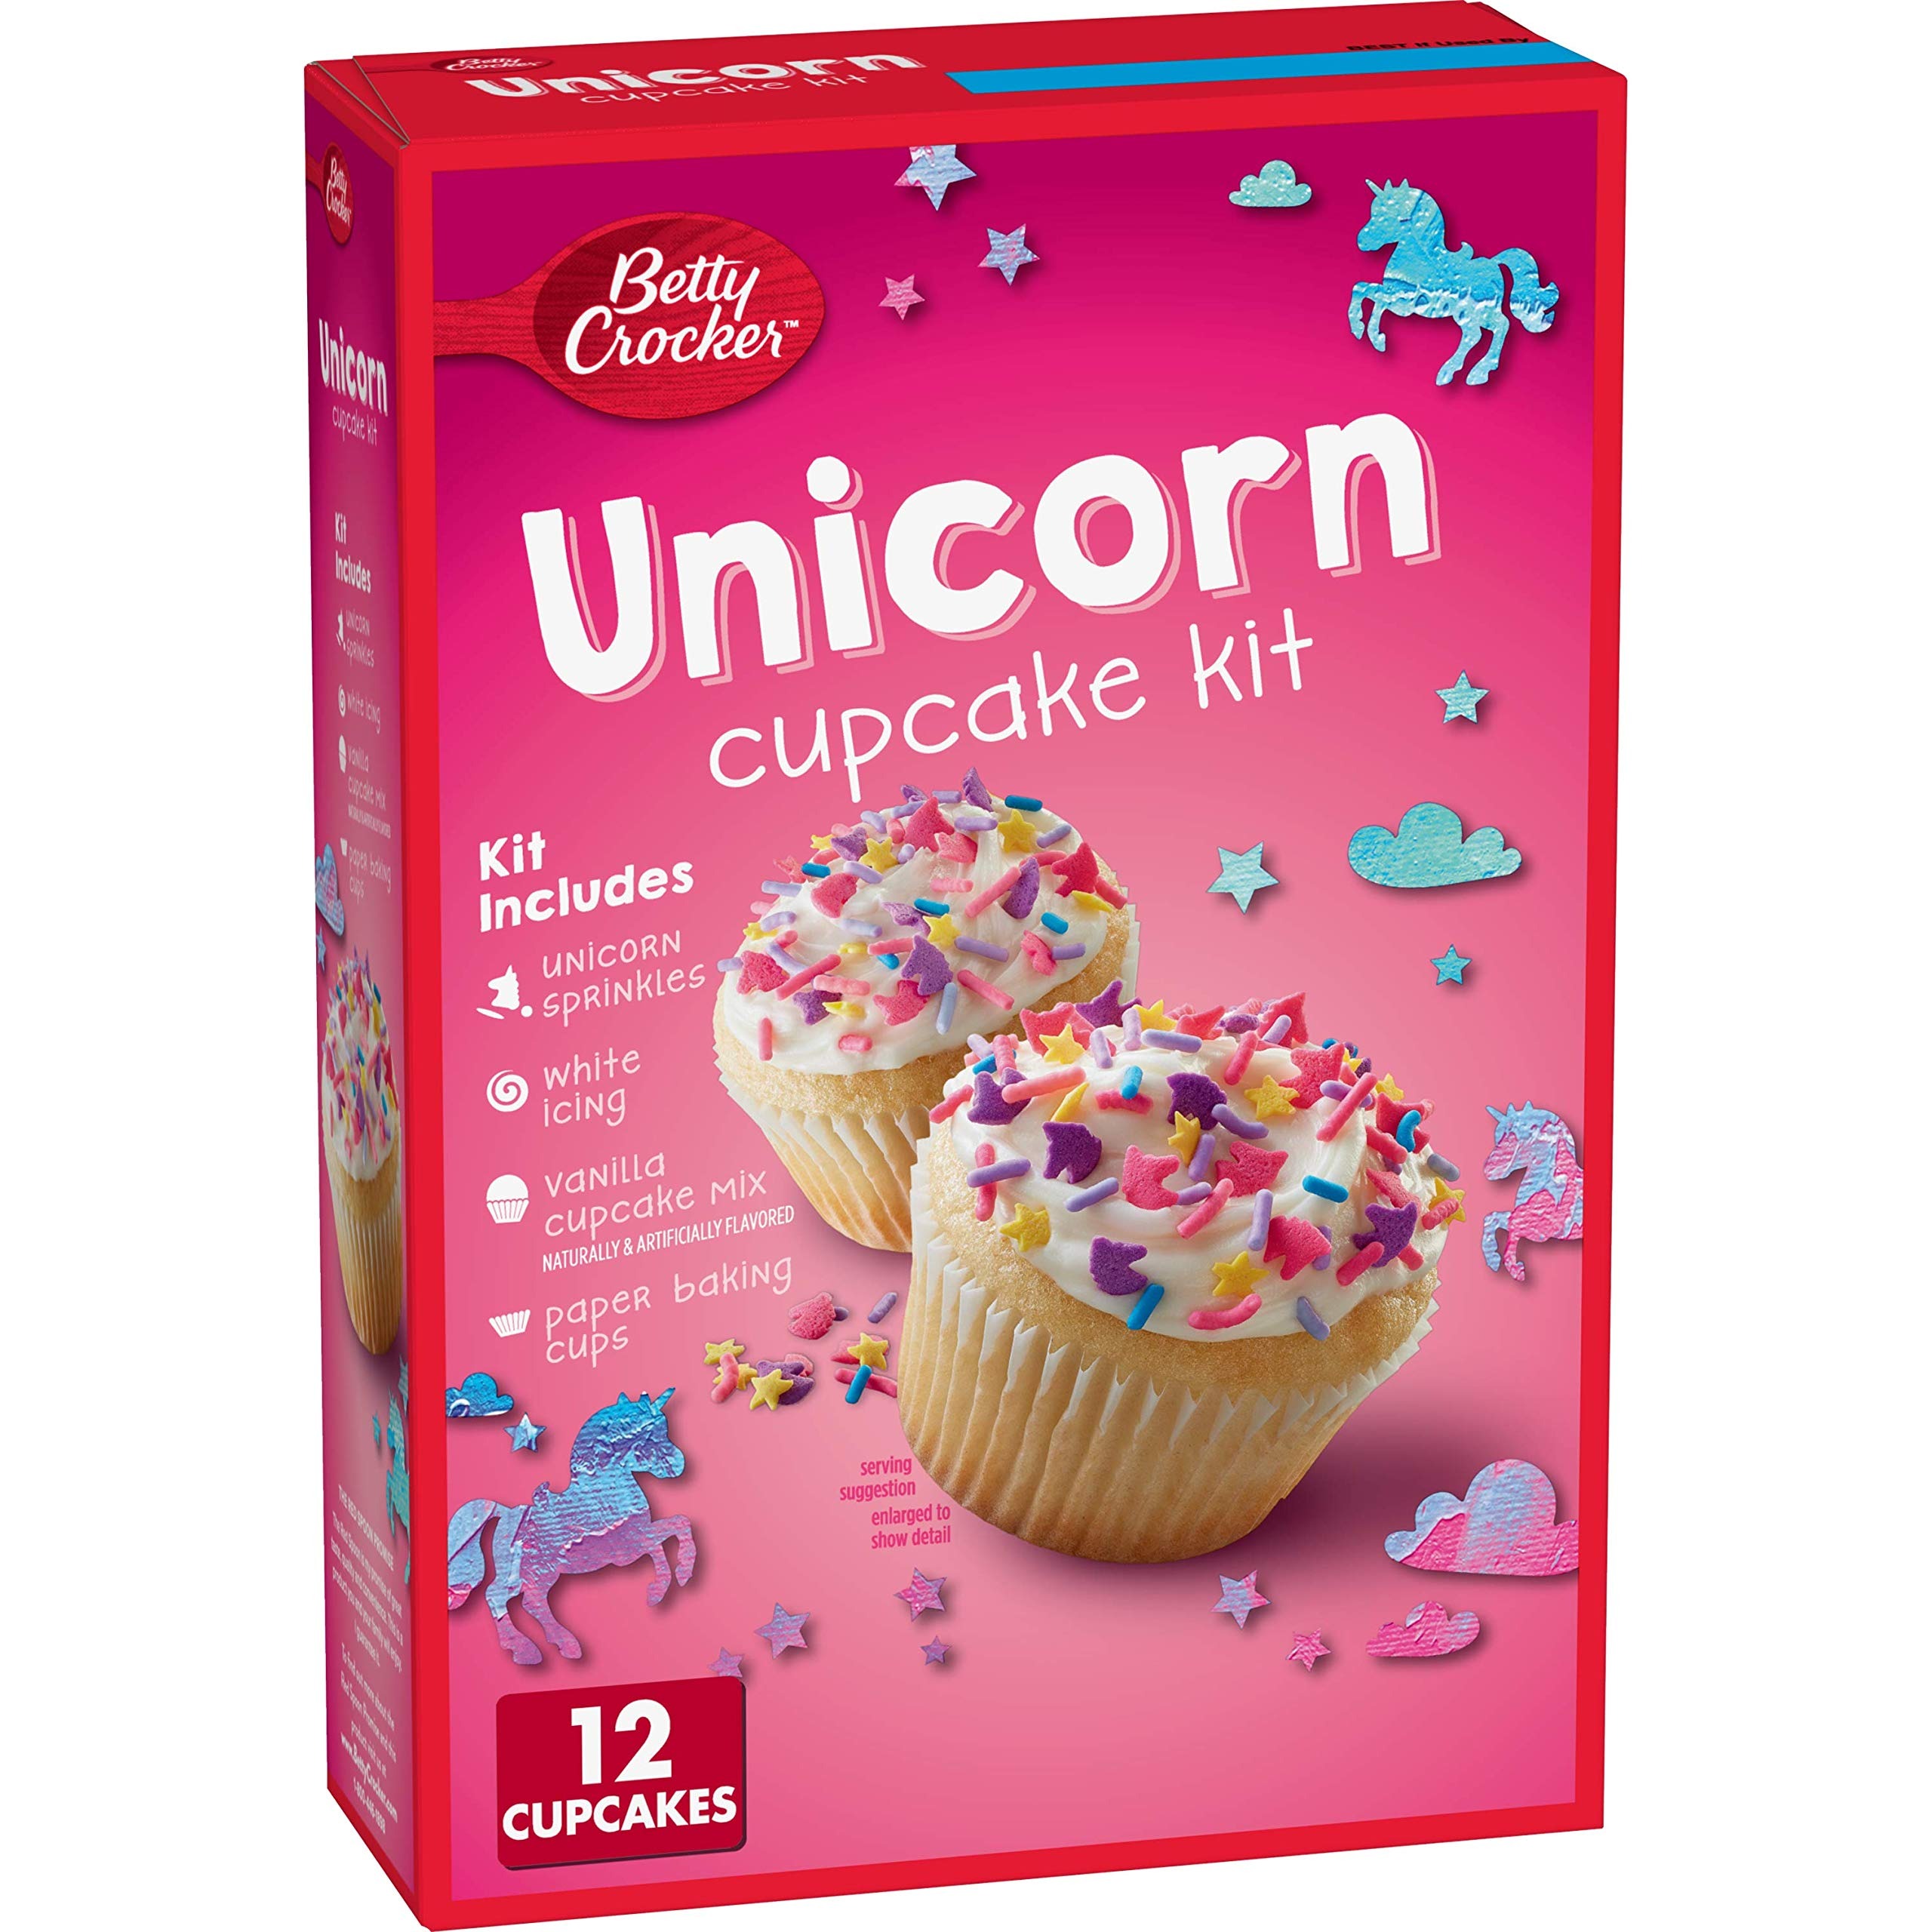
Item Name: Betty Crocker Ready to Bake Unicorn Cupcake Kit, 13.9 oz, 12 ct
Bullet Point 1: CUPCAKE MIX: Make a delicious, vanilla cupcakes with unicorn sprinkles!
Bullet Point 2: FAMILY FUN: A fun activity for the entire family and a treat worthy of any family gathering
Bullet Point 3: INCLUDES: Unicorn sprinkles, white icing, vanilla cupcake mix
Bullet Point 4: HOMEMADE TASTE: The Red Spoon is my promise of great taste, quality, and convenience; This is a product you and your family will enjoy, I guarantee it - Betty Crocker
Bullet Point 5: CONTAINS: 13.9 oz, 12 ct
Value: 166.8
Unit: Ounce

Price: 17.93